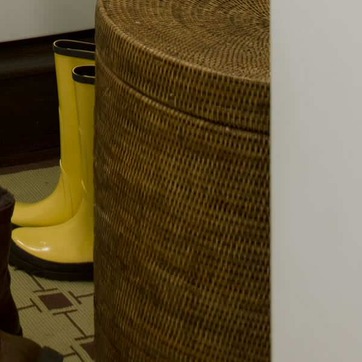
Material: other